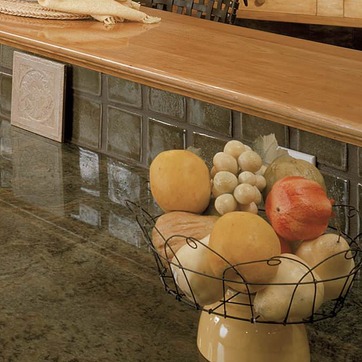
Material: food